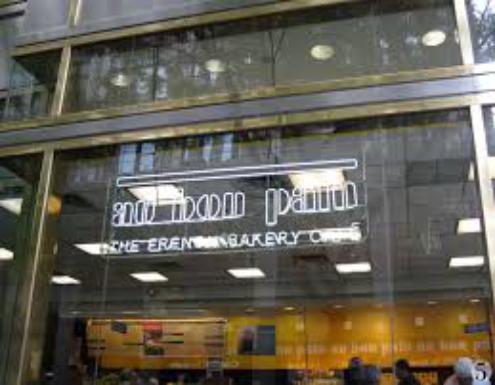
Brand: Au Bon Pain
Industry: Food